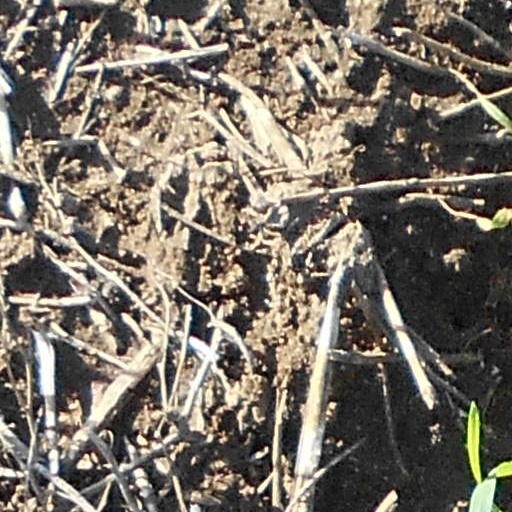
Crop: wheat